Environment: real
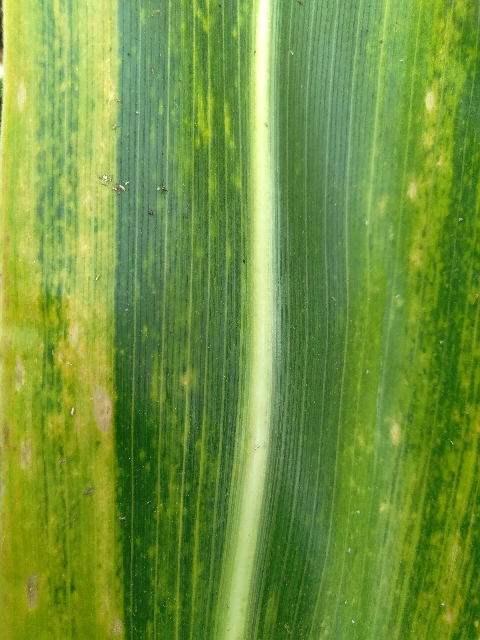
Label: lethal_necrosis